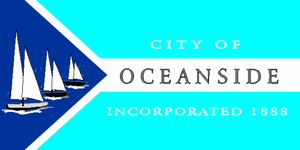
Oceanside est une municipalité américaine du comté de San Diego, en Californie. La population de la ville est de 173 303 habitants, sur 107,7 km², ce qui en fait la troisième ville du comté de San Diego, et est en très forte augmentation. La ville se situe au sud de l'United States Marine Corps Camp Pendleton.